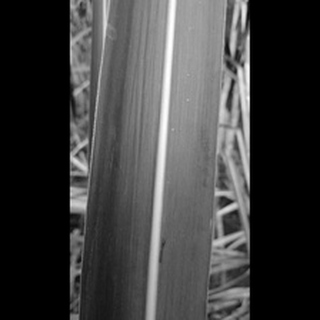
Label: healthy_sugarcane